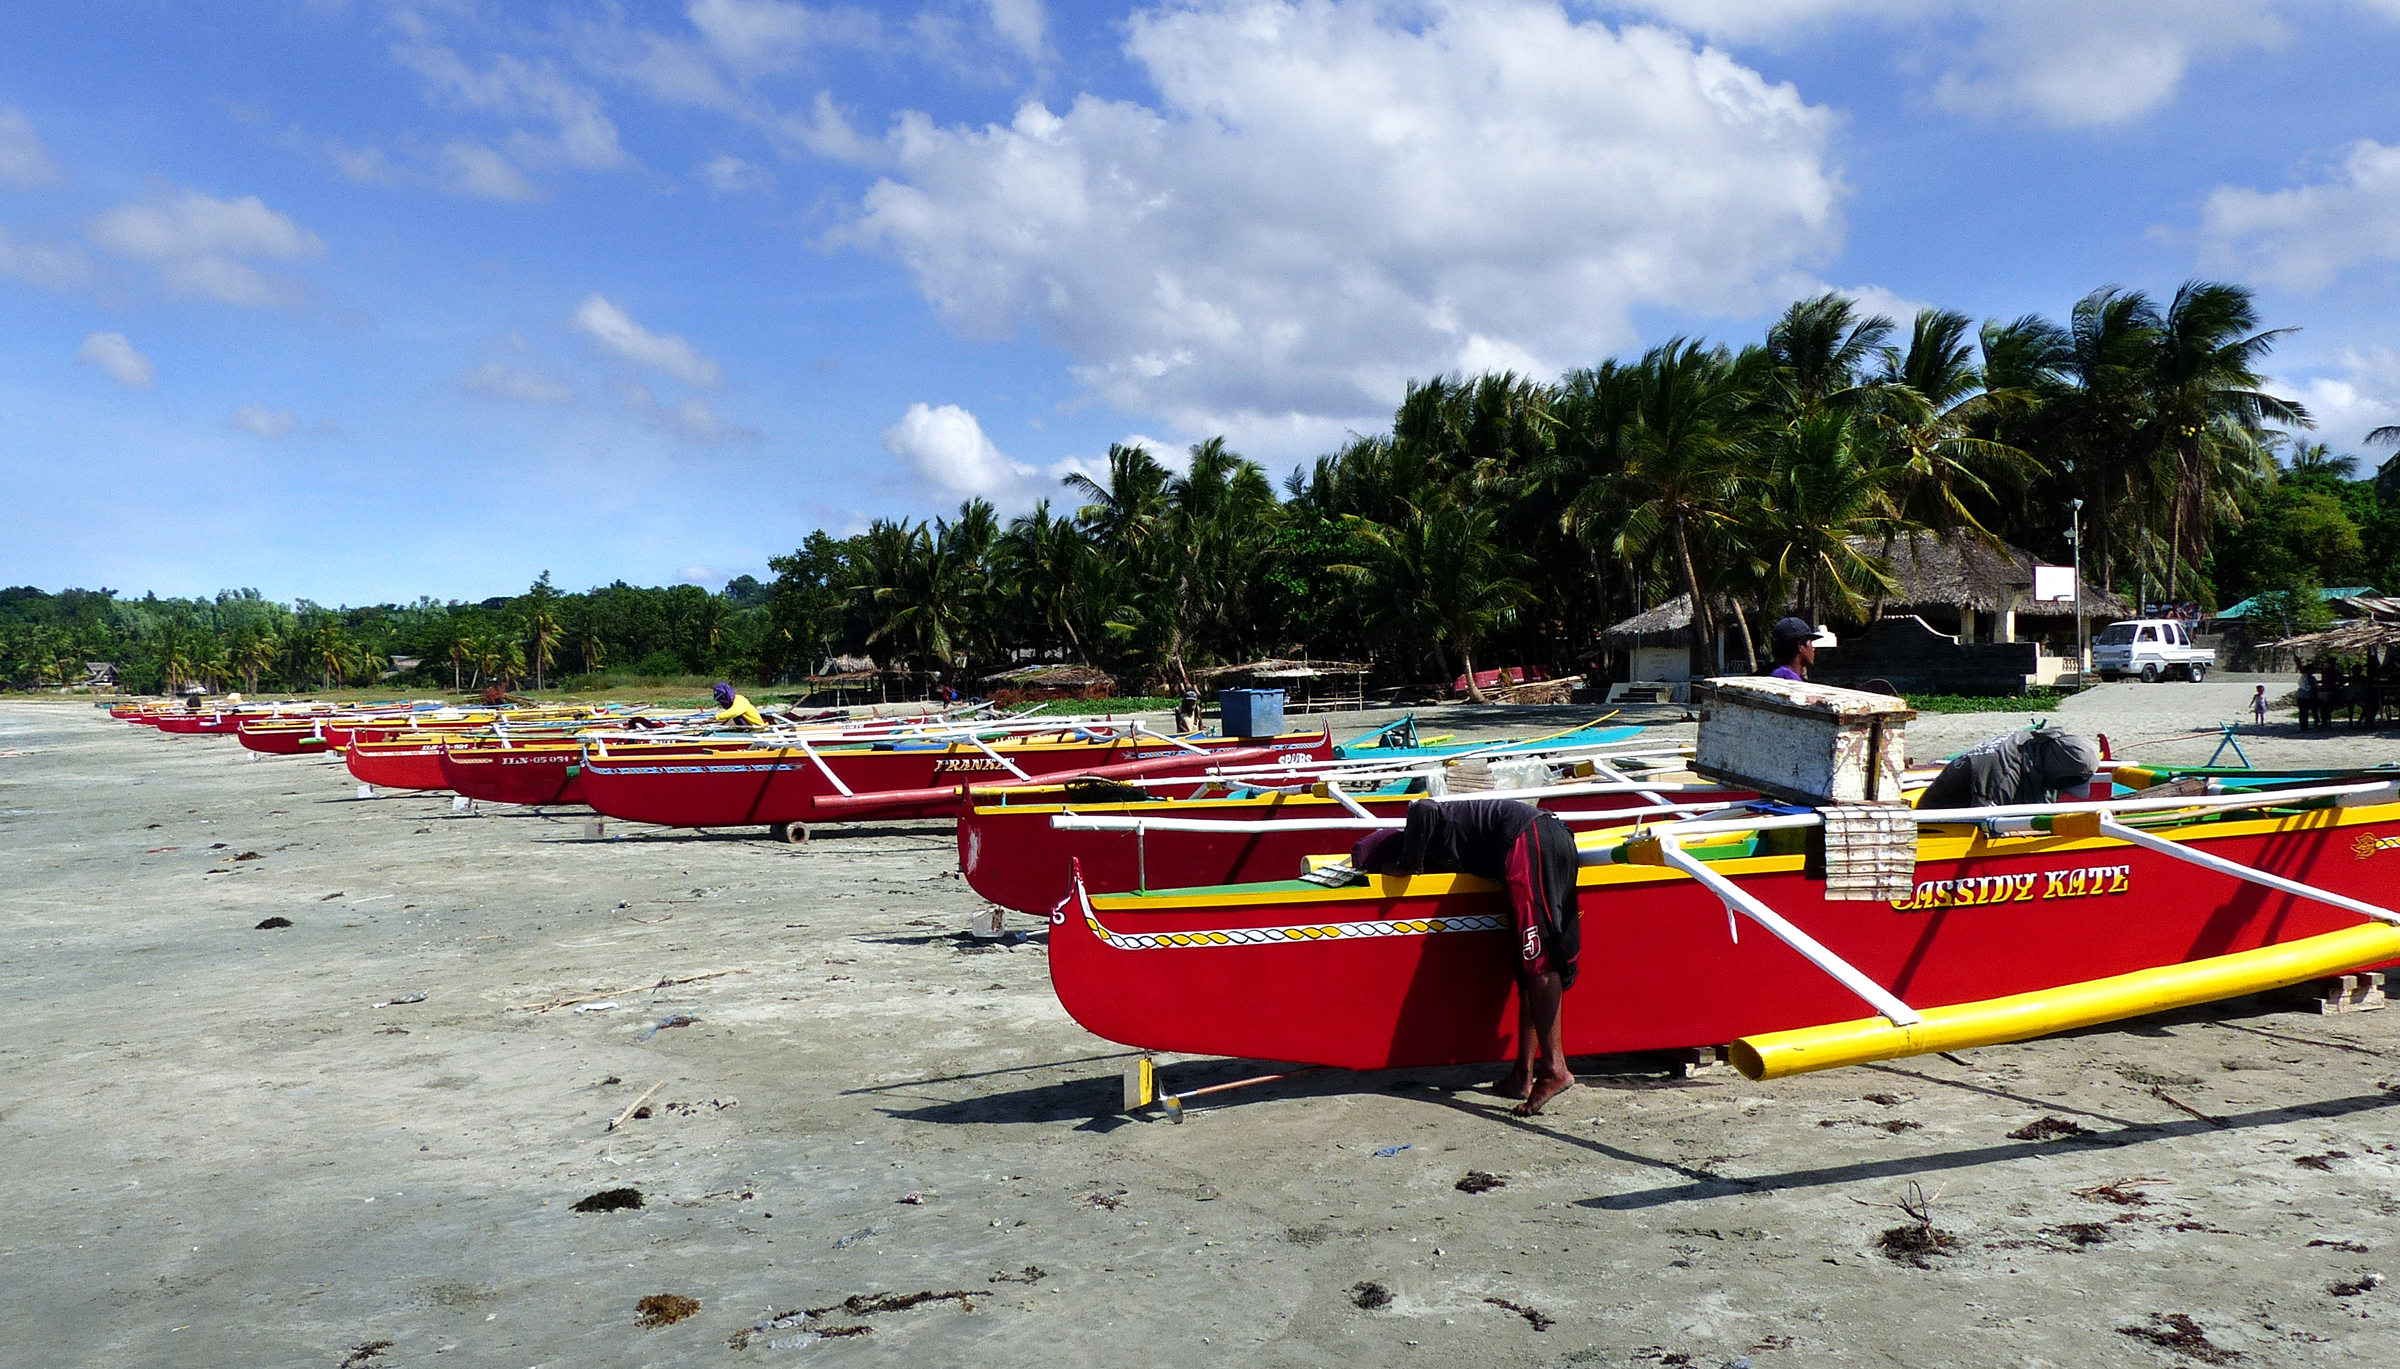
beach, sea, coast, boat, vacation, shoreline, red, vehicle, boating, lumixfz200, bridgecamera, fishingboats, redboats, watercraft, crurrimaobeach